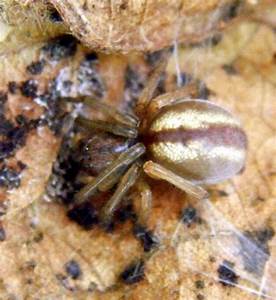
Label: ragno